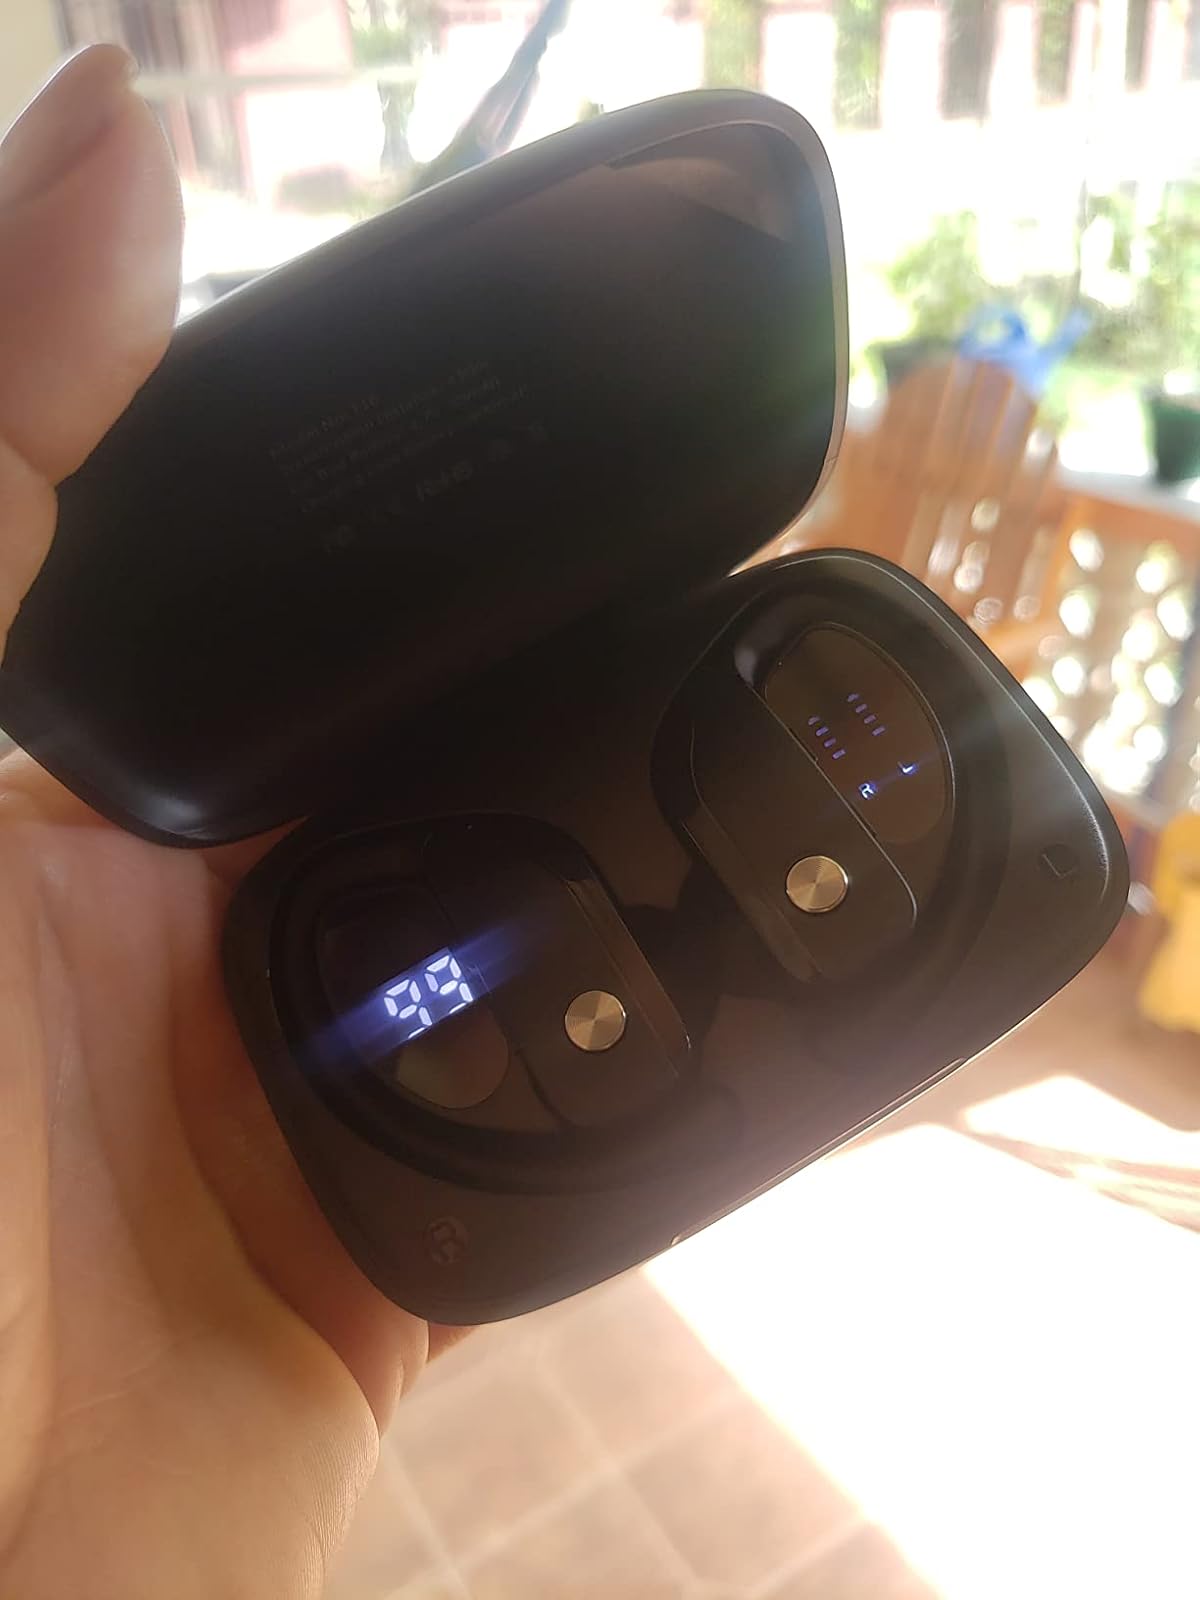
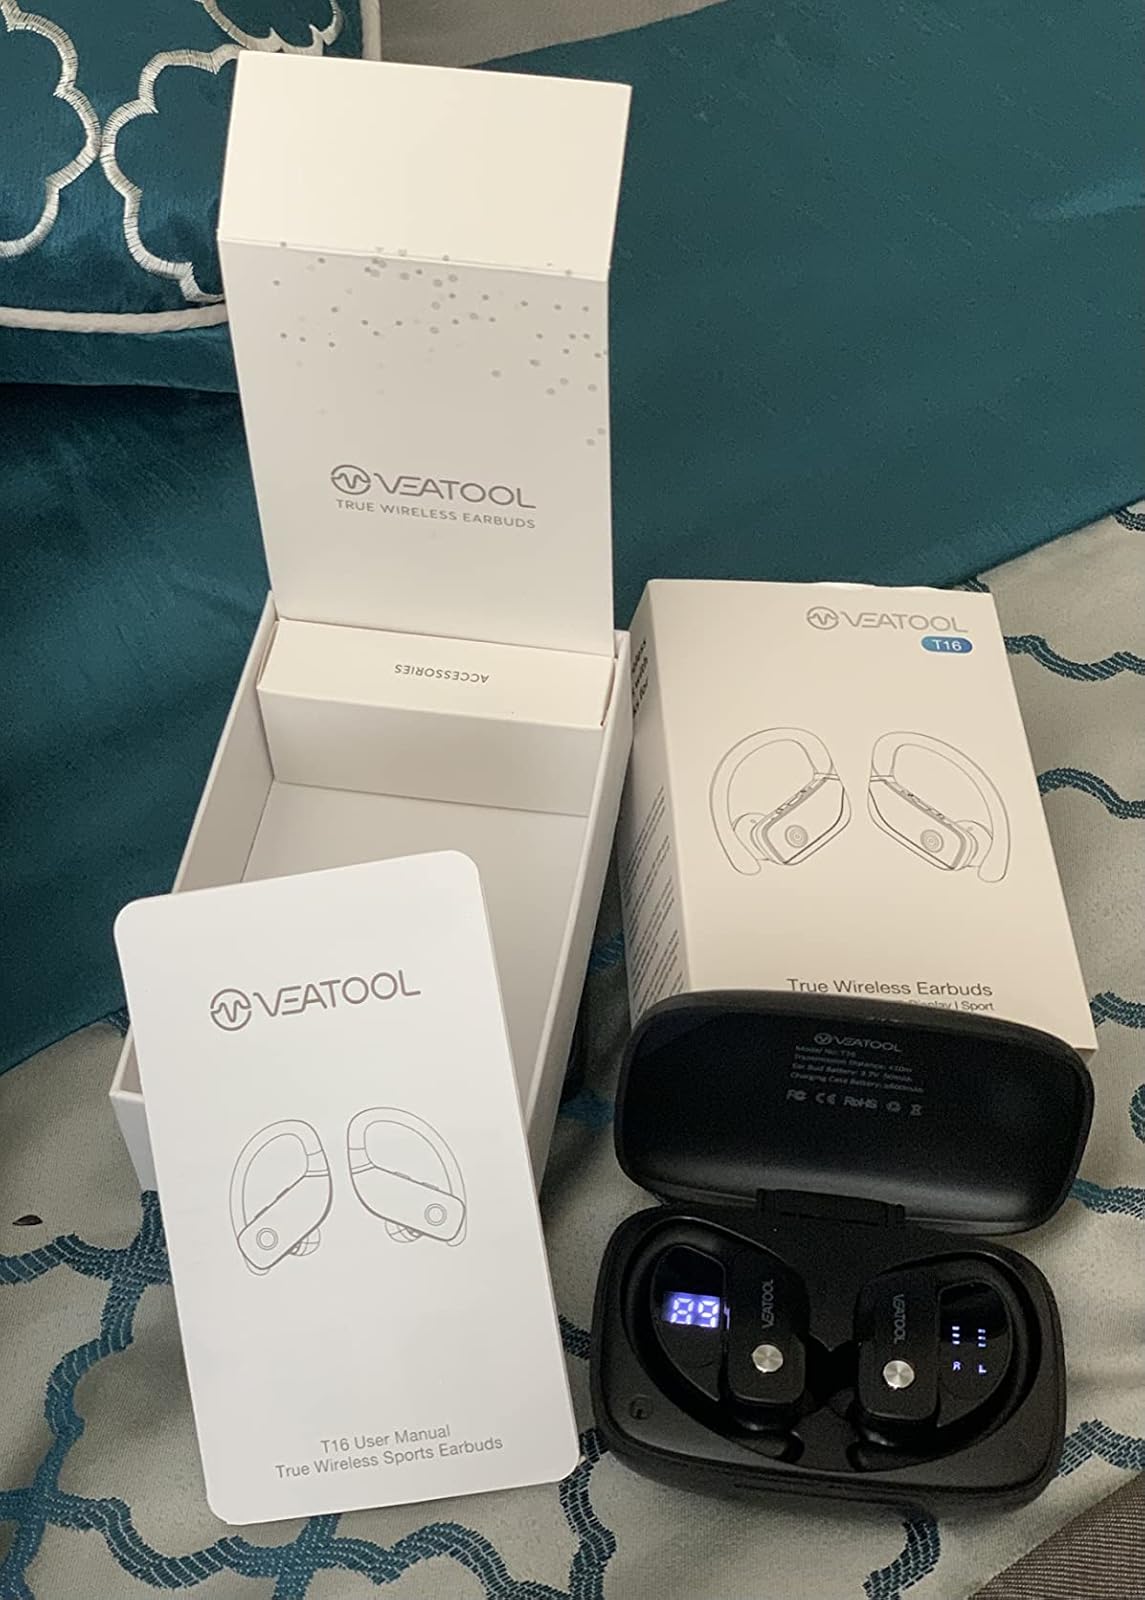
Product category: earbuds
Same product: yes